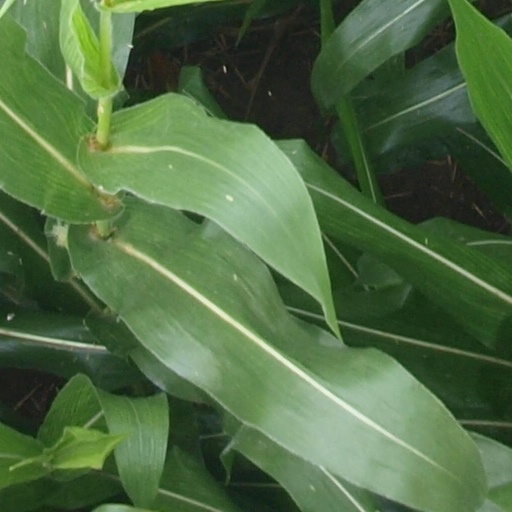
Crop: maize; corn